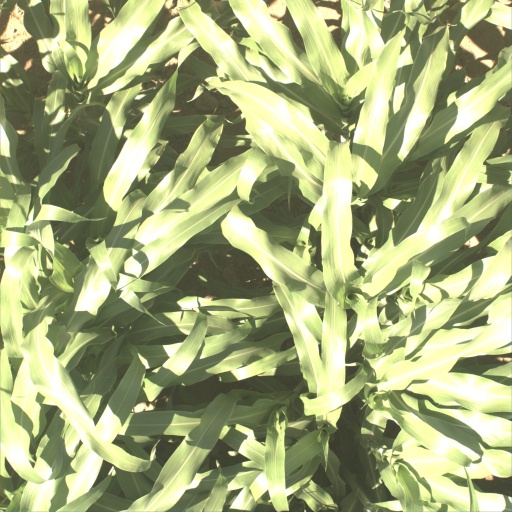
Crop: sorghum